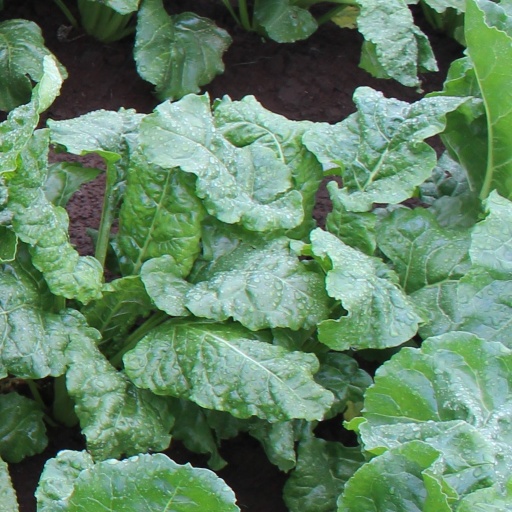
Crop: sugar beet